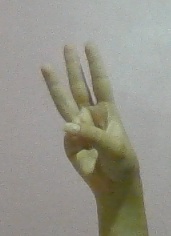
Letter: thaa